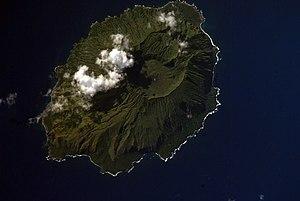
Une île est une masse de terre entourée d'eau de manière permanente ou parfois de manière temporaire en fonction des marées. L'eau baignant les îles peut être celle d'un océan, d'une mer, d'un lac ou d'un cours d'eau. Les îles peuvent être temporaires ou permanentes, isolées ou groupées avec d'autres îles et peuvent alors former un archipel. Une petite île est parfois désignée sous les termes d'îlot ou d'îlet.
Agrigan, aussi appelée Agrihan, autrefois Grigan est une île volcanique située dans l'océan Pacifique et faisant partie des îles Mariannes du Nord appartenant aux États-Unis. Inhabitée, l'île est la partie émergée d'un stratovolcan dont il n'est connu qu'une seule éruption en 1917.